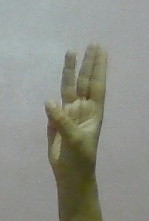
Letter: thaa